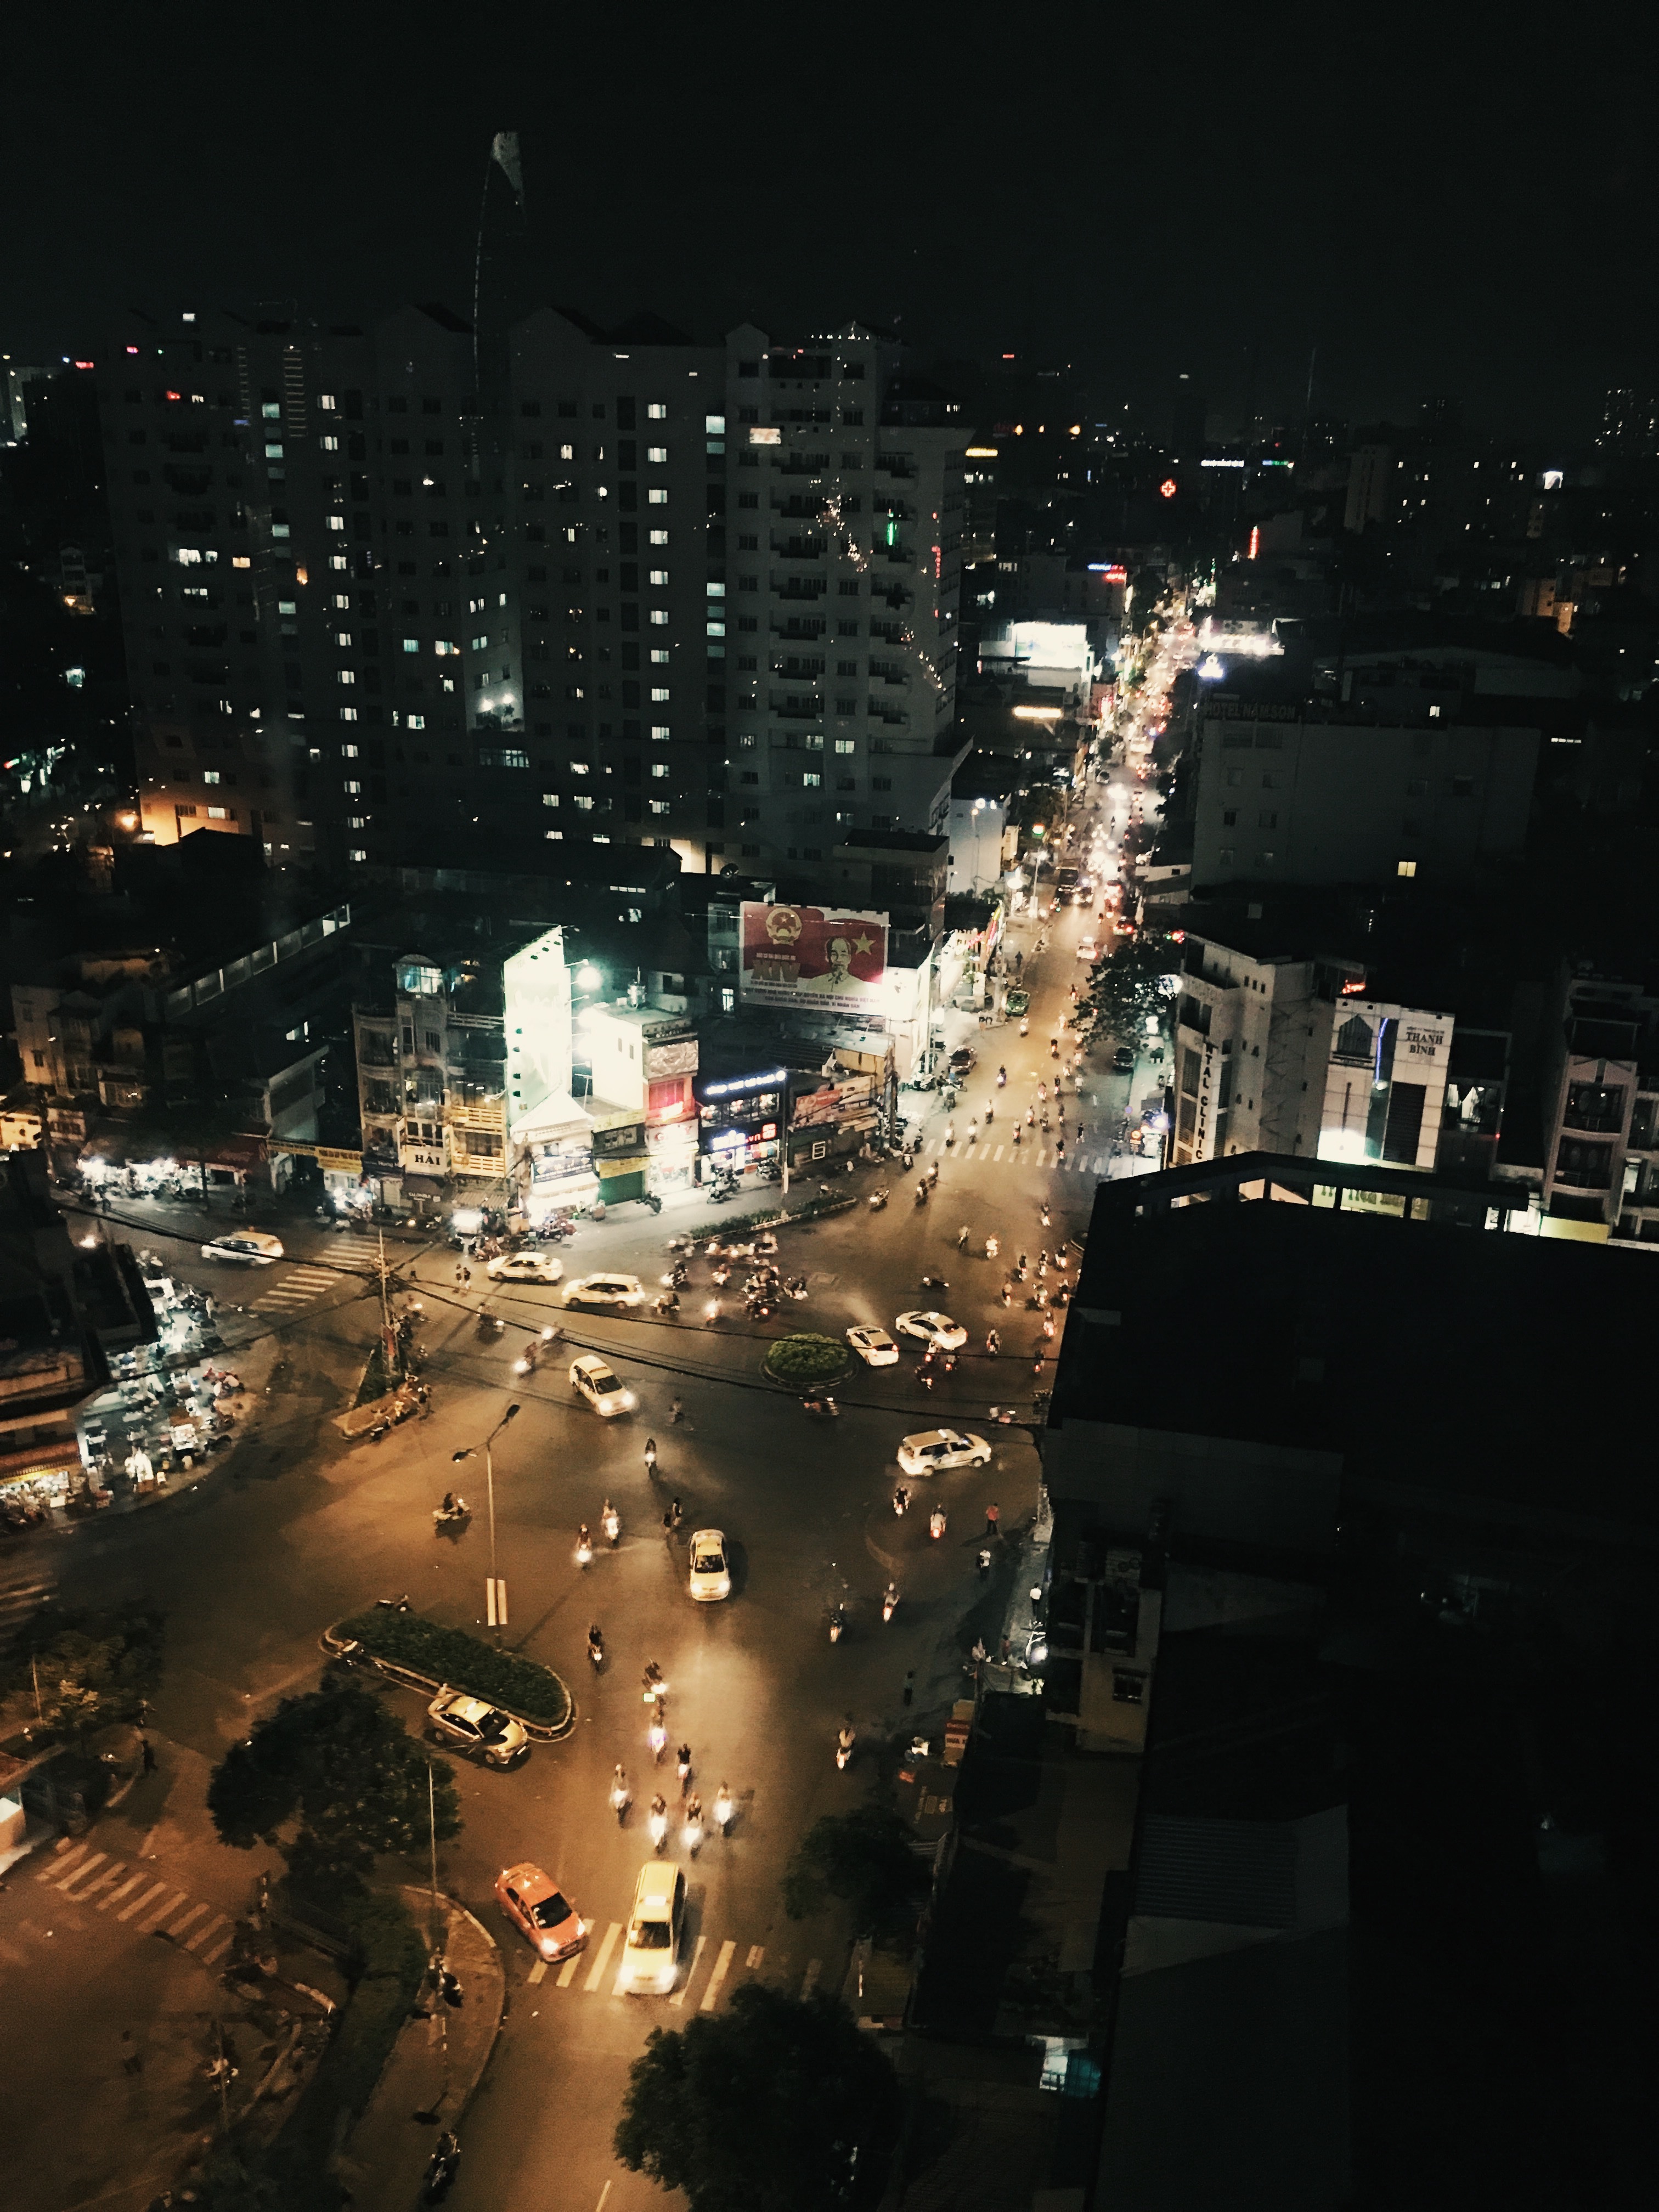
light, skyline, night, city, skyscraper, cityscape, dusk, evening, reflection, darkness, lighting, metropolis, urban area, human settlement, atmosphere of earth